Derrick Cameron

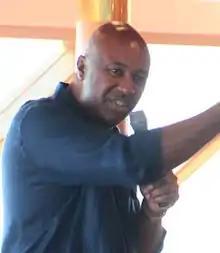
Cameron in 2013

Derrick Cameron is an American stand-up comedian who has performed on "The Tonight Show with Jay Leno", Comedy Central, and "Comics Unleashed". He has appeared on "The Bob & Tom Show" and has performed in concert with Al Green and Blue Öyster Cult. Cameron also does stand-up comedy shows on Princess Cruises and Royal Caribbean International cruise ships such as Sapphire Princess, Voyager of the Seas, Anthem of the Seas, and Mariner of the Seas.